SS Point Pleasant Park

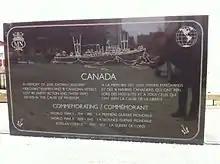
Engraving of SS Point Pleasant Park, Canadian Merchant Navy Monument, Sackville Landing, Halifax, Nova Scotia

Commander Owens received the OBE on 3 December 1946. The British Empire Medal was awarded to five crew members: Laurant Girard, Robert Korogi, Edgar Proctor, Frank Rosendaal, and John Slade.